S. Petersen's Field Guide to Creatures of the Dreamlands

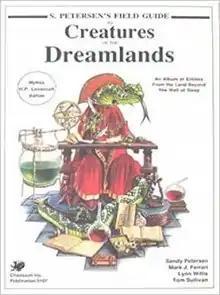
Cover by Michael J. Ferrari

S. Petersen's Field Guide to Creatures of the Dreamlands is a supplement published by Chaosium in 1989 for the horror role-playing game "Call of Cthulhu". It features creatures from the world of H.P. Lovecraft's Dream cycle stories.